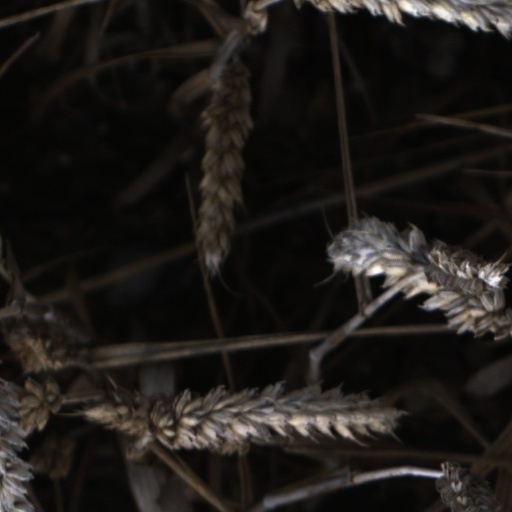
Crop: wheat